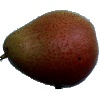
Label: Pear Forelle 1